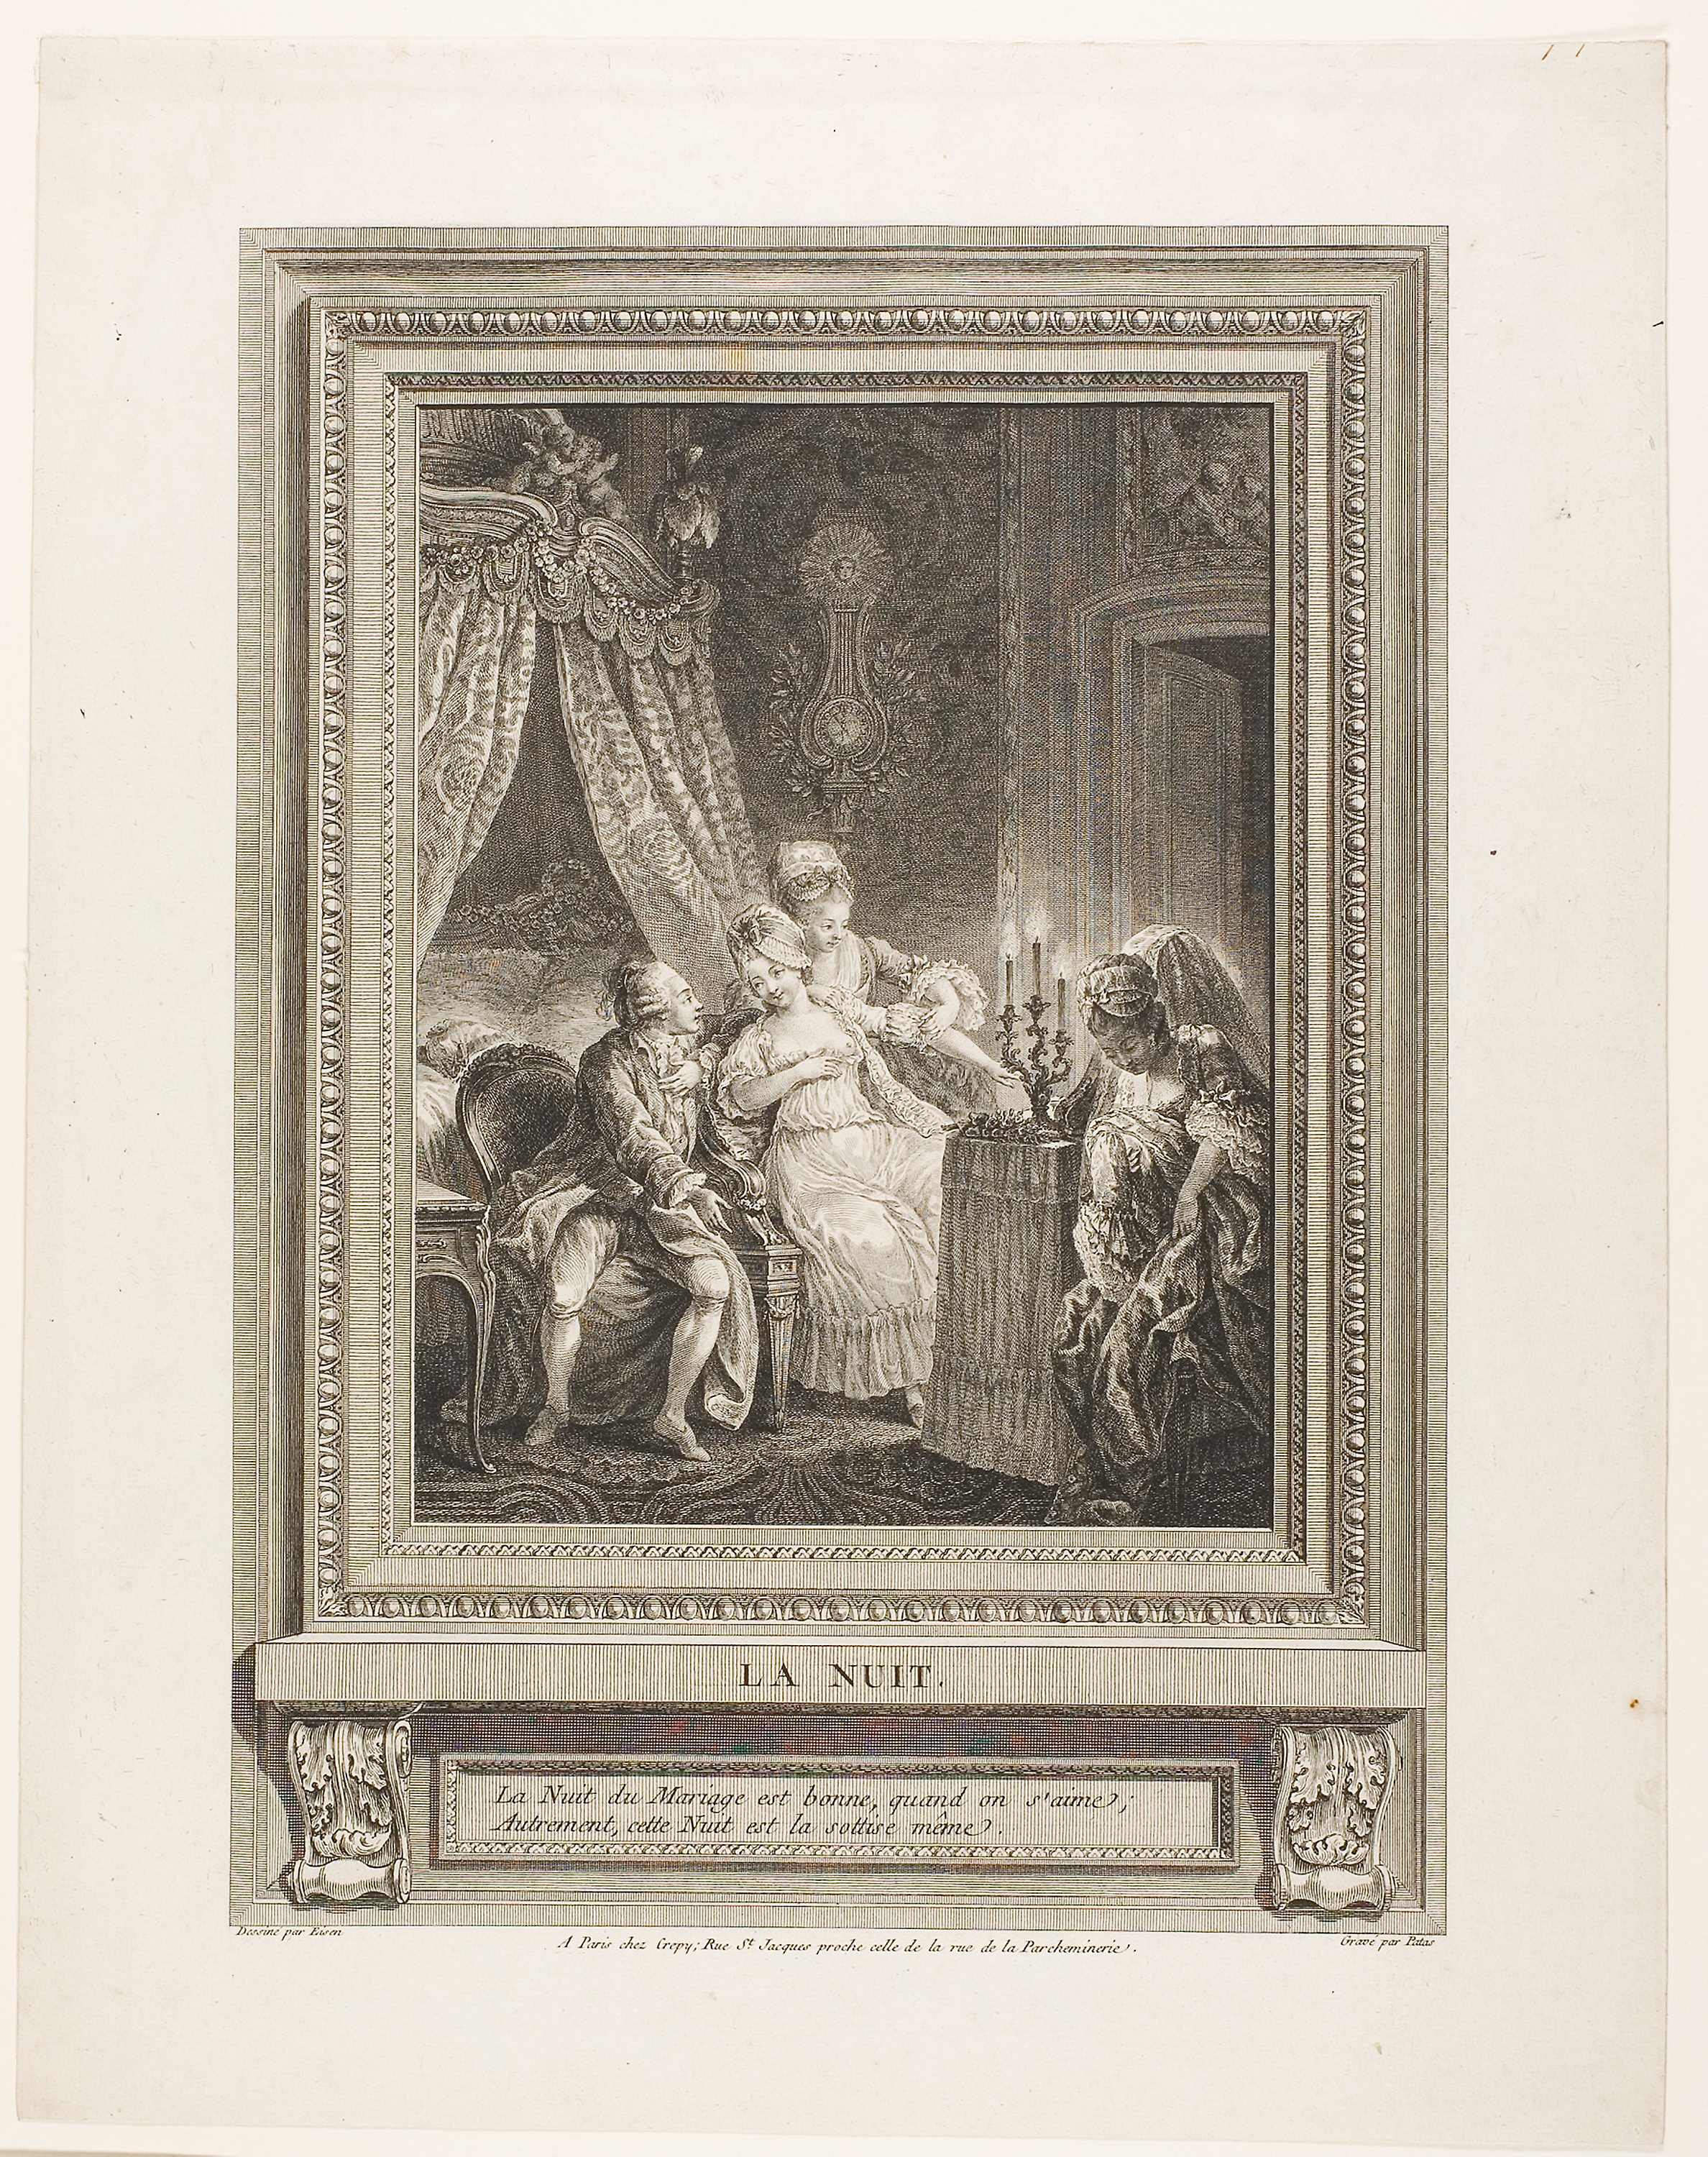
picture frame, history, art, black and white, artwork, antique, painting, stock photography